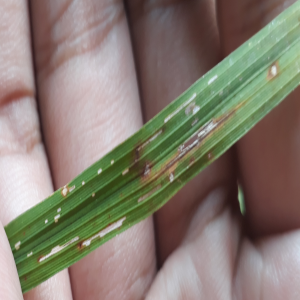
Disease: Blast